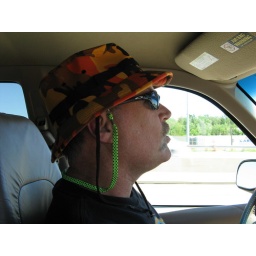
Jay is ready for the river in his jaunty river hat and shades leash